Woodstock, Virginia

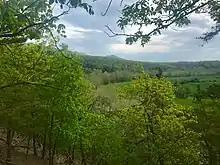
Seven Bends State Park, just outside of Woodstock, is one of the newest additions to the Virginia State Parks system and was formally opened in 2019.

One small but significant cavalry battle occurred 4.5 miles north of Woodstock, at Tom's Brook on October 9, 1864. The Battle of Tom's Brook followed a Union victory at the Battle of Fisher's Hill. After Fisher's Hill, Sheridan's Union cavalry pursued Jubal Early's Confederates south to Staunton, after which the Federals withdrew, devastating anything of military benefit in their path, a campaign known in the Shenandoah as "The Burning." Rebel cavalry harassed the withdrawal, until Union troopers under Wesley Merritt and George Armstrong Custer turned and routed the divided Confederate divisions of Rosser and Lomax at Tom's Brook, 5 miles south of Strasburg and 4.5 miles north of Woodstock. The Confederate cavalry's disorderly retreat from battle became known as the "Woodstock Races", because the routed Rebel troopers fled back in disarray through Woodstock all the way to Mt. Jackson. A total of 6,300 Federal troopers and 3,500 Confederates engaged in the battle, with Union casualties at 57 and Confederate losses at 350. With the victory, the Union cavalry attained superiority in the Valley. The Battle of Tom's Brook preceded by ten days the dramatic, large-scale and climactic battle at Cedar Creek (just north of Strasburg) between Early and Sheridan, which ended in a decisive Union victory that smashed any real threat of Confederate power in the Shenandoah or invasion of Washington DC via the Valley. The Battle of Tom's Brook, and the "Woodstock Races," occurred in significant part along the Valley Pike, now Route 11.